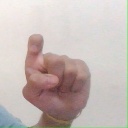
अक्षर: इ